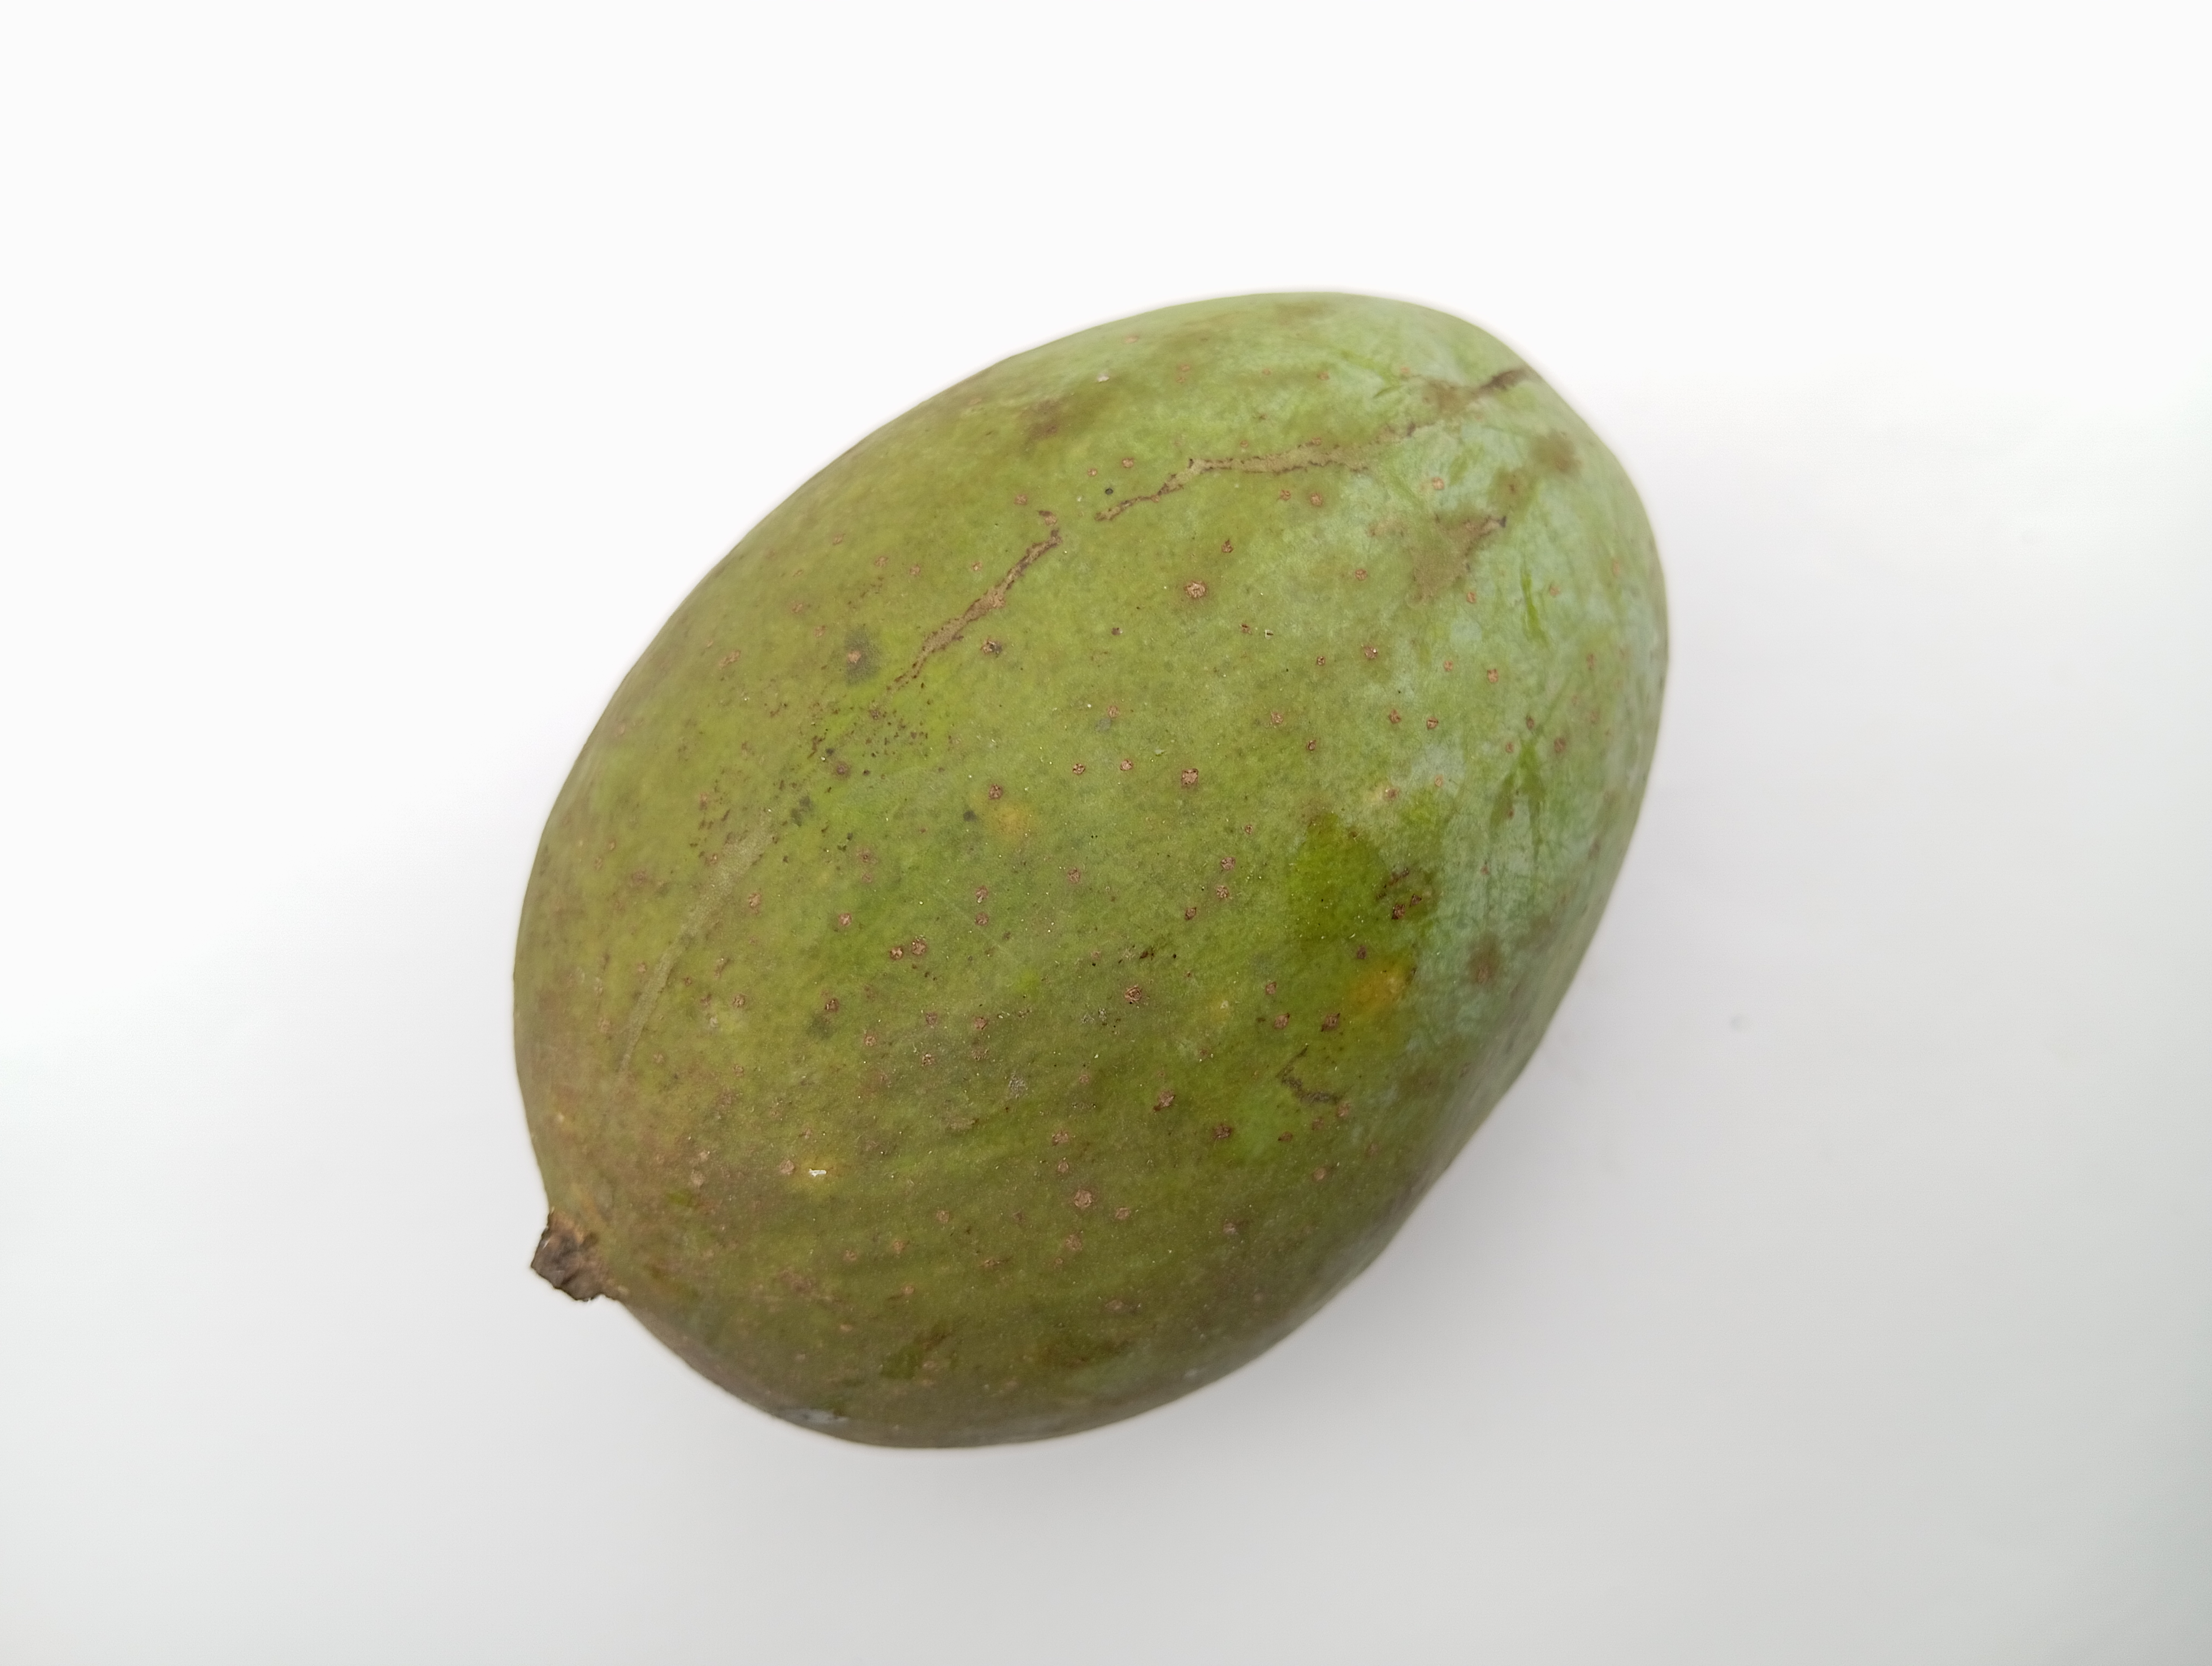
Mango variety: Langra